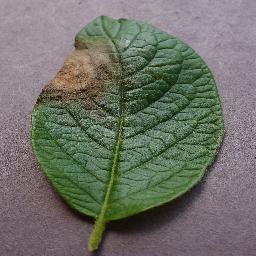
Label: Potato___Late_blight